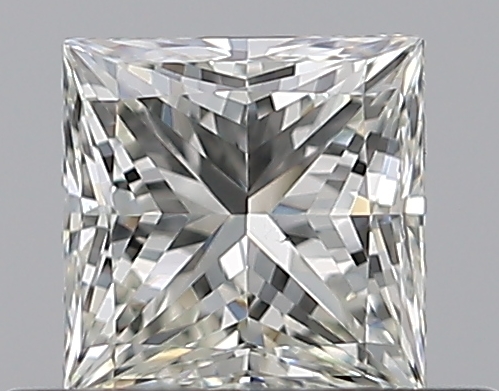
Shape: princess
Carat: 0.5
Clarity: VS1
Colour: J
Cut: EX
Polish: EX
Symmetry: VG
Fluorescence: N
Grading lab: GIA
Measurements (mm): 4.31 x 4.3 x 3.13